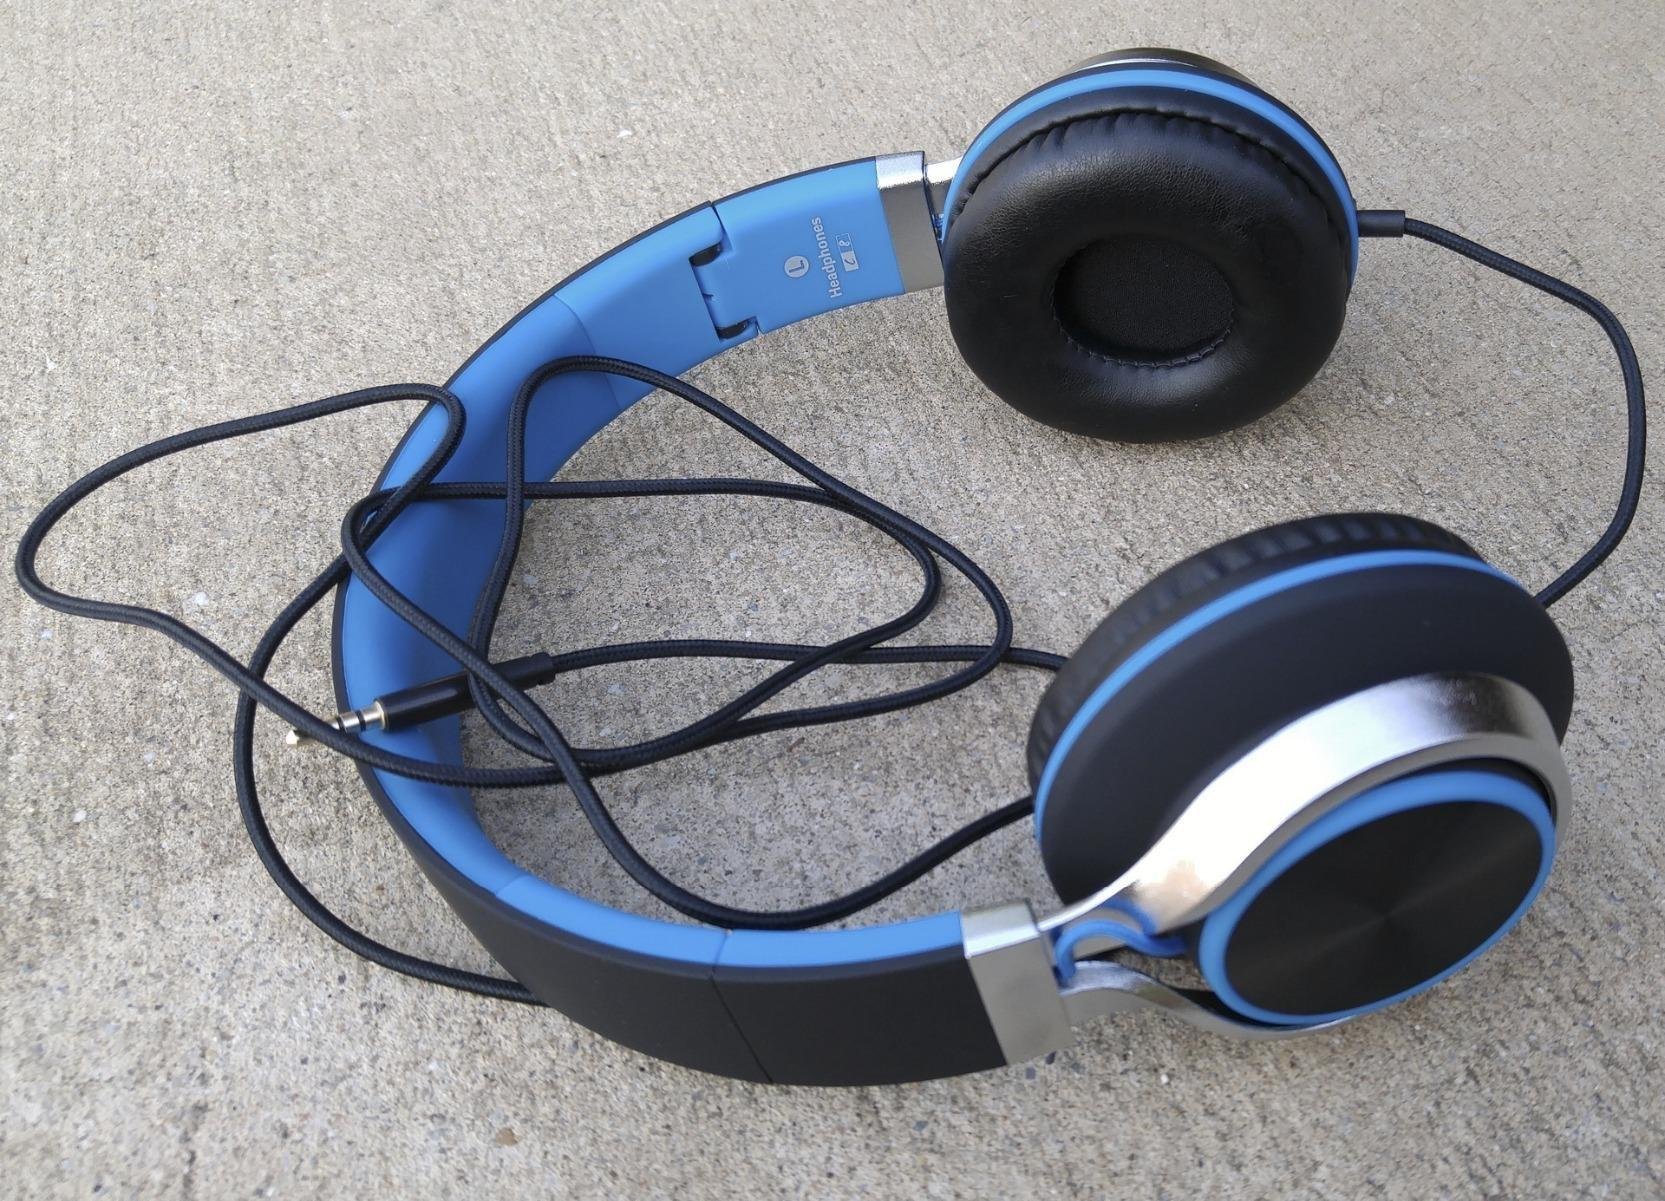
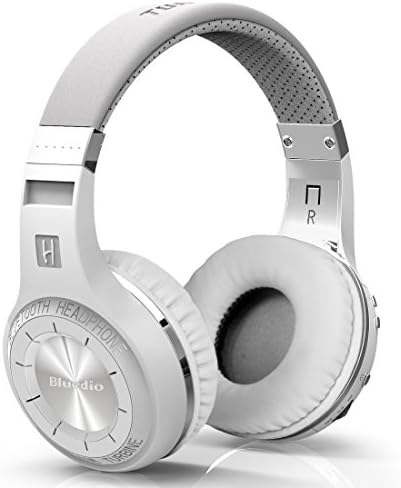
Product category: headphones
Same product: no